María Antonieta Rodríguez Mata

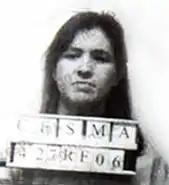

María Antonieta Rodríguez Mata (born 21 June 1969) is a Mexican former police officer and convicted drug lord. She worked as a Tamaulipas State Police officer from 1992 to 1996. During her tenure in the police, she was subject to several investigations by the National Human Rights Commission for alleged human rights violations. In the late 1990s, she became involved with the Gulf Cartel, a criminal group based in Tamaulipas, Mexico, after being hired to work under the kingpin Osiel Cárdenas Guillén. She was responsible for coordinating drug trafficking shipments from Colombia, Guatemala, and Mexico to the U.S. The drugs were often guarded by corrupt policemen and smuggled overland through Reynosa and McAllen, Texas. Her role in organized crime is unusual since she held a leadership role in the male-dominated Mexican drug trafficking industry.